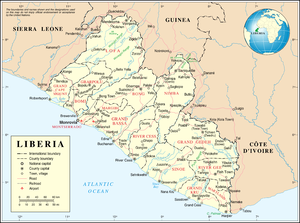
Cet article est partiellement ou en totalité issu de l’article de Wikipédia en allemand intitulé « Liste der Städte in Liberia ».